Sega Network Taisen Mahjong MJ

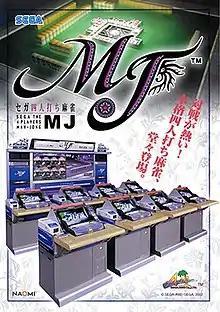
Arcade flyer for the first Sega Net Mahjong MJ game released in 2002

is a mahjong arcade game developed by Sega AM2 and released by Sega. The first version for arcades was released in July 2002 for the Sega NAOMI 2 arcade system. It featured online features with ranking, customization and recording your play history, using the experience that AM2 had developed from "Virtua Fighter 4" and VF.NET. It received numerous updates and sequels since then.